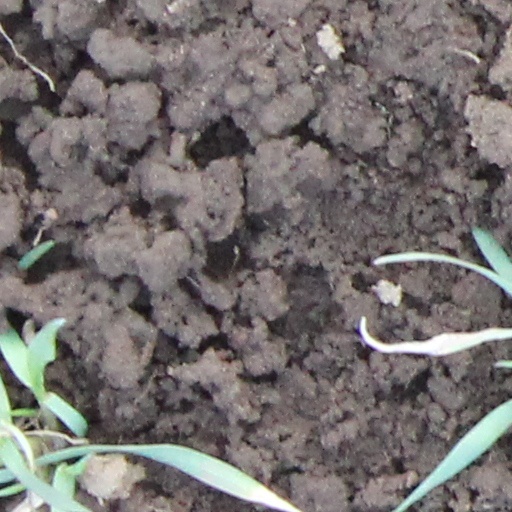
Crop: wheat